Eldar Efendijev

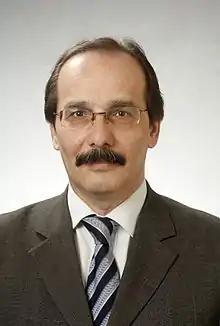
Eldar Efendijev in 2011

Eldar Efendijev (Azerbaijani: Eldar Əfəndiyev; born 29 June 1954, Tallinn) is an Estonian politician of Azeri descent who was the minister of Population and Ethnic Affairs from 2002 to 2003 and who represented the Estonian Centre Party in the Riigikogu from 2007 to 2015.